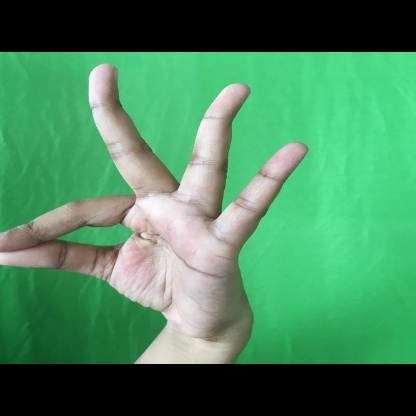
Mudra: Hamsasyam